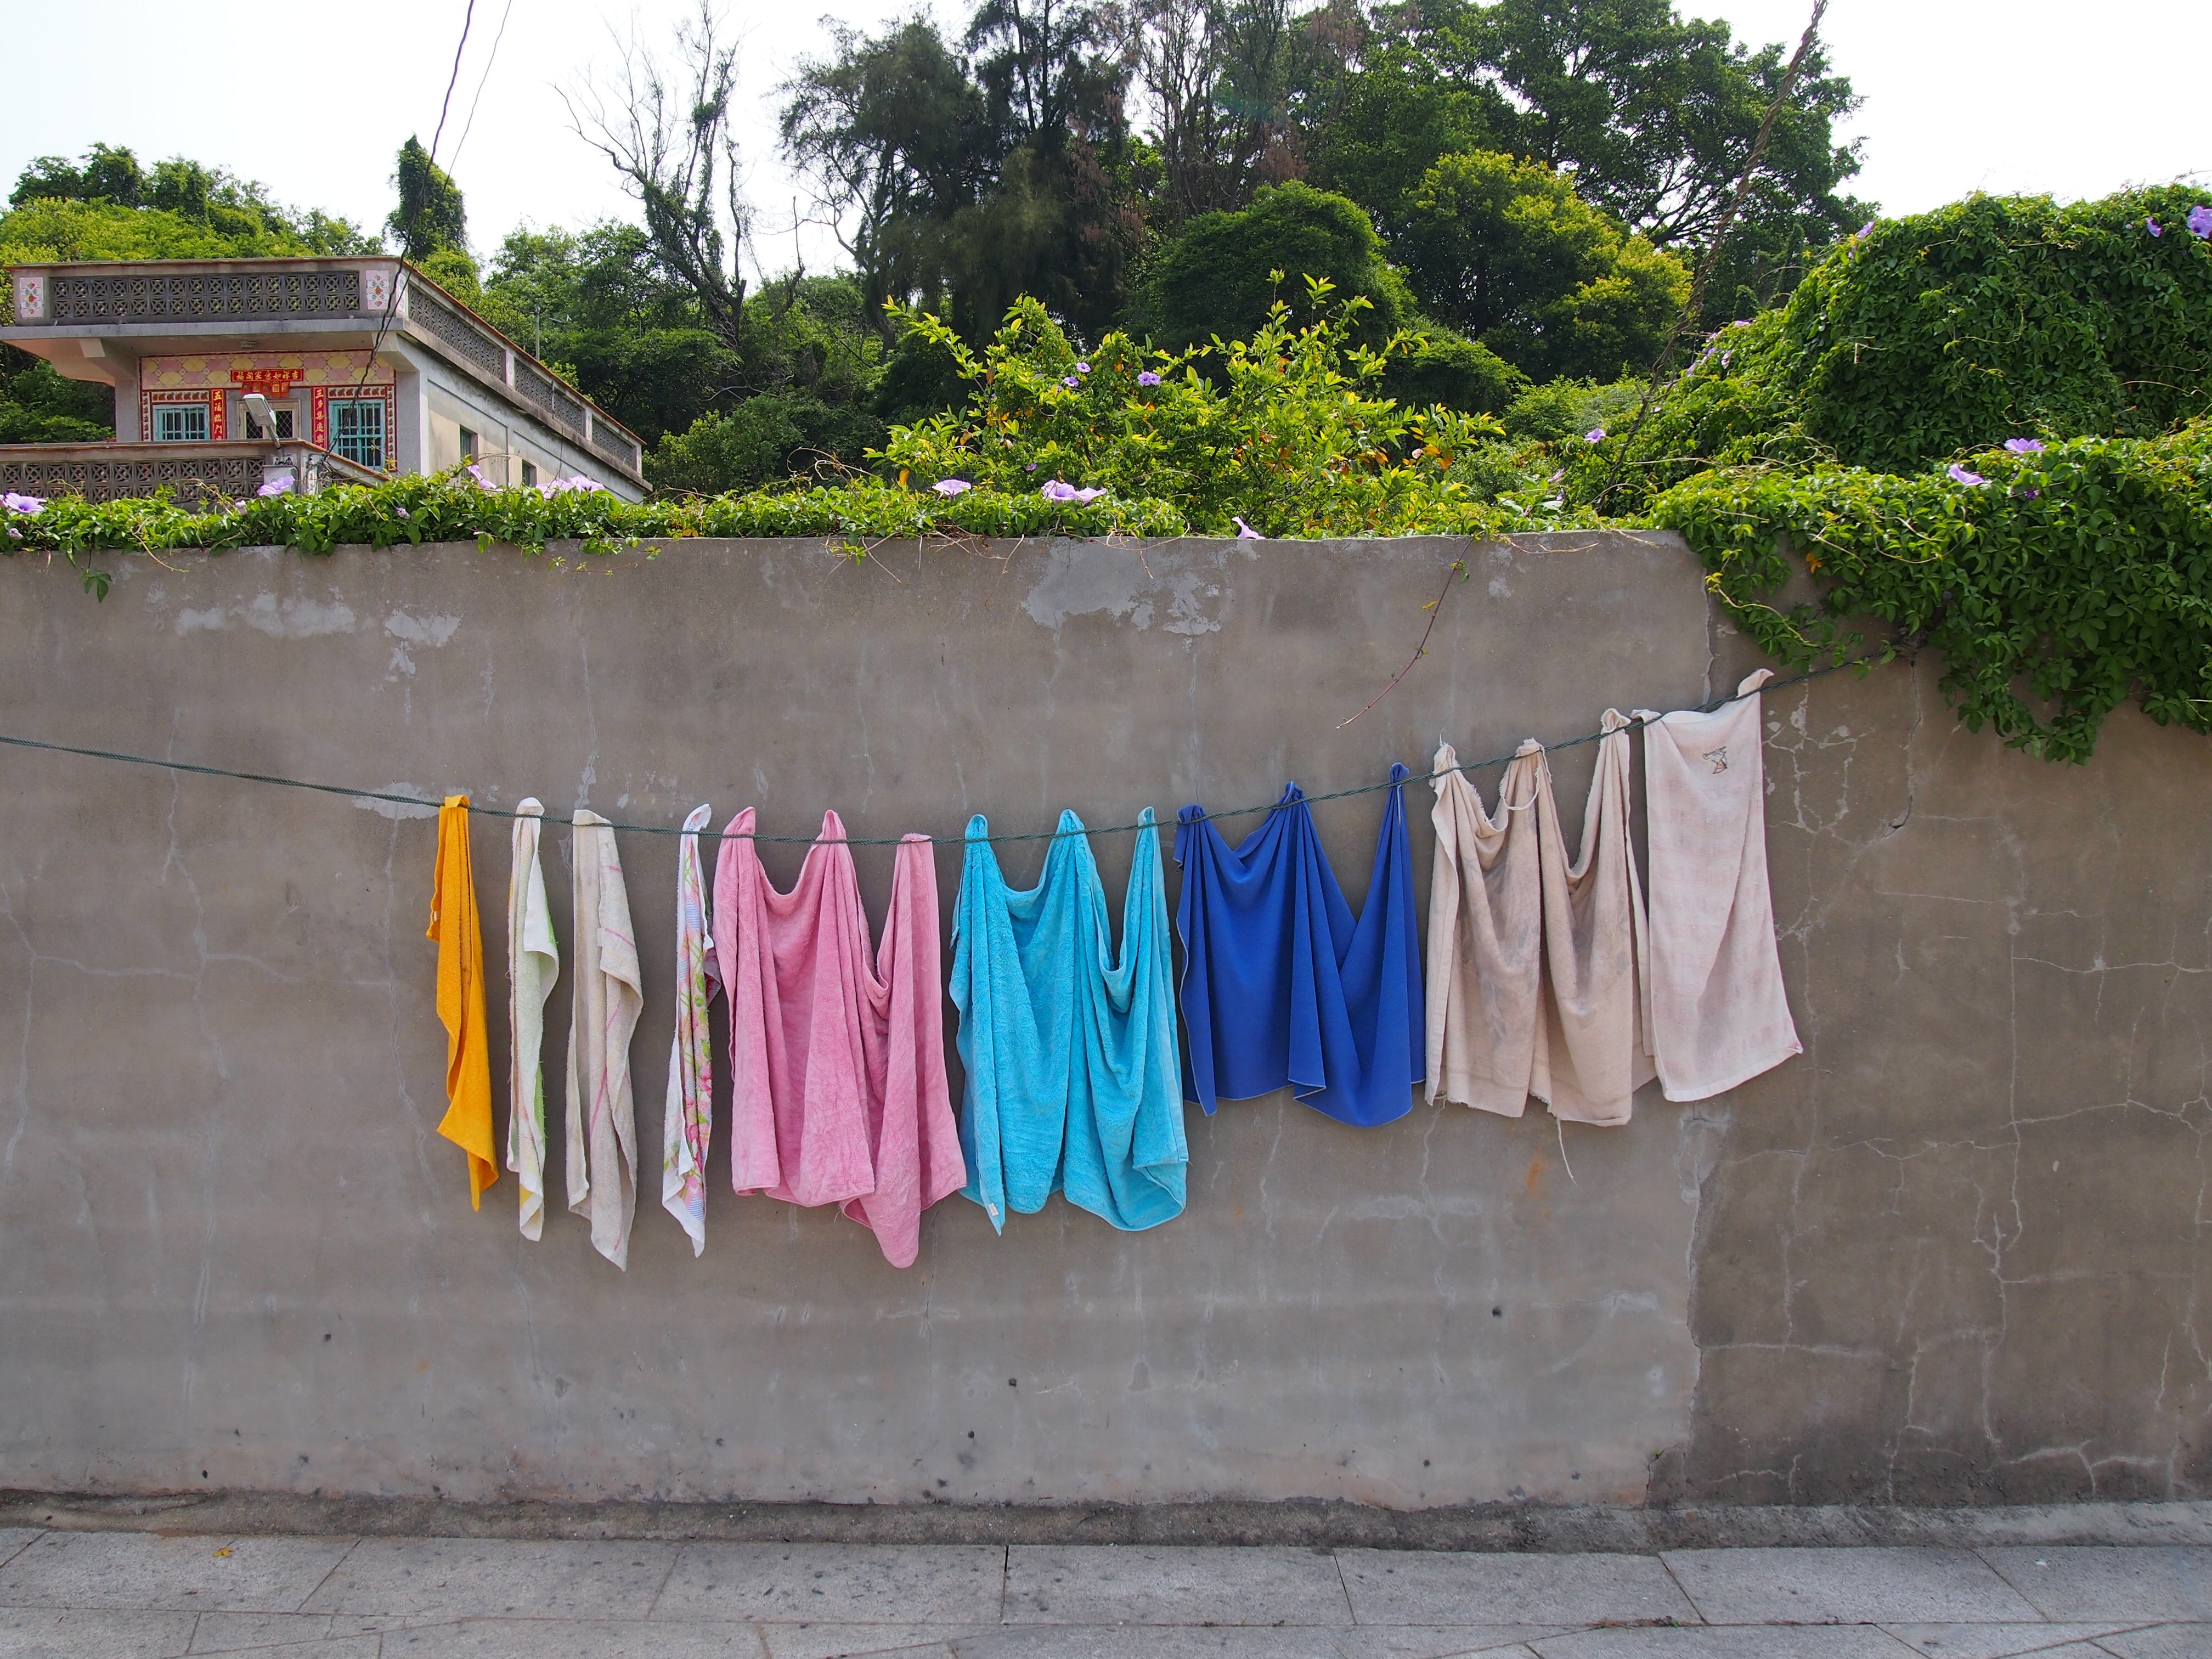
wall, color, clothing, art, urban area, kinmen